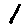
Label: 1